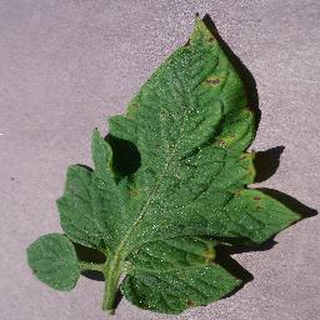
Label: tomato_septoria_leaf_spot